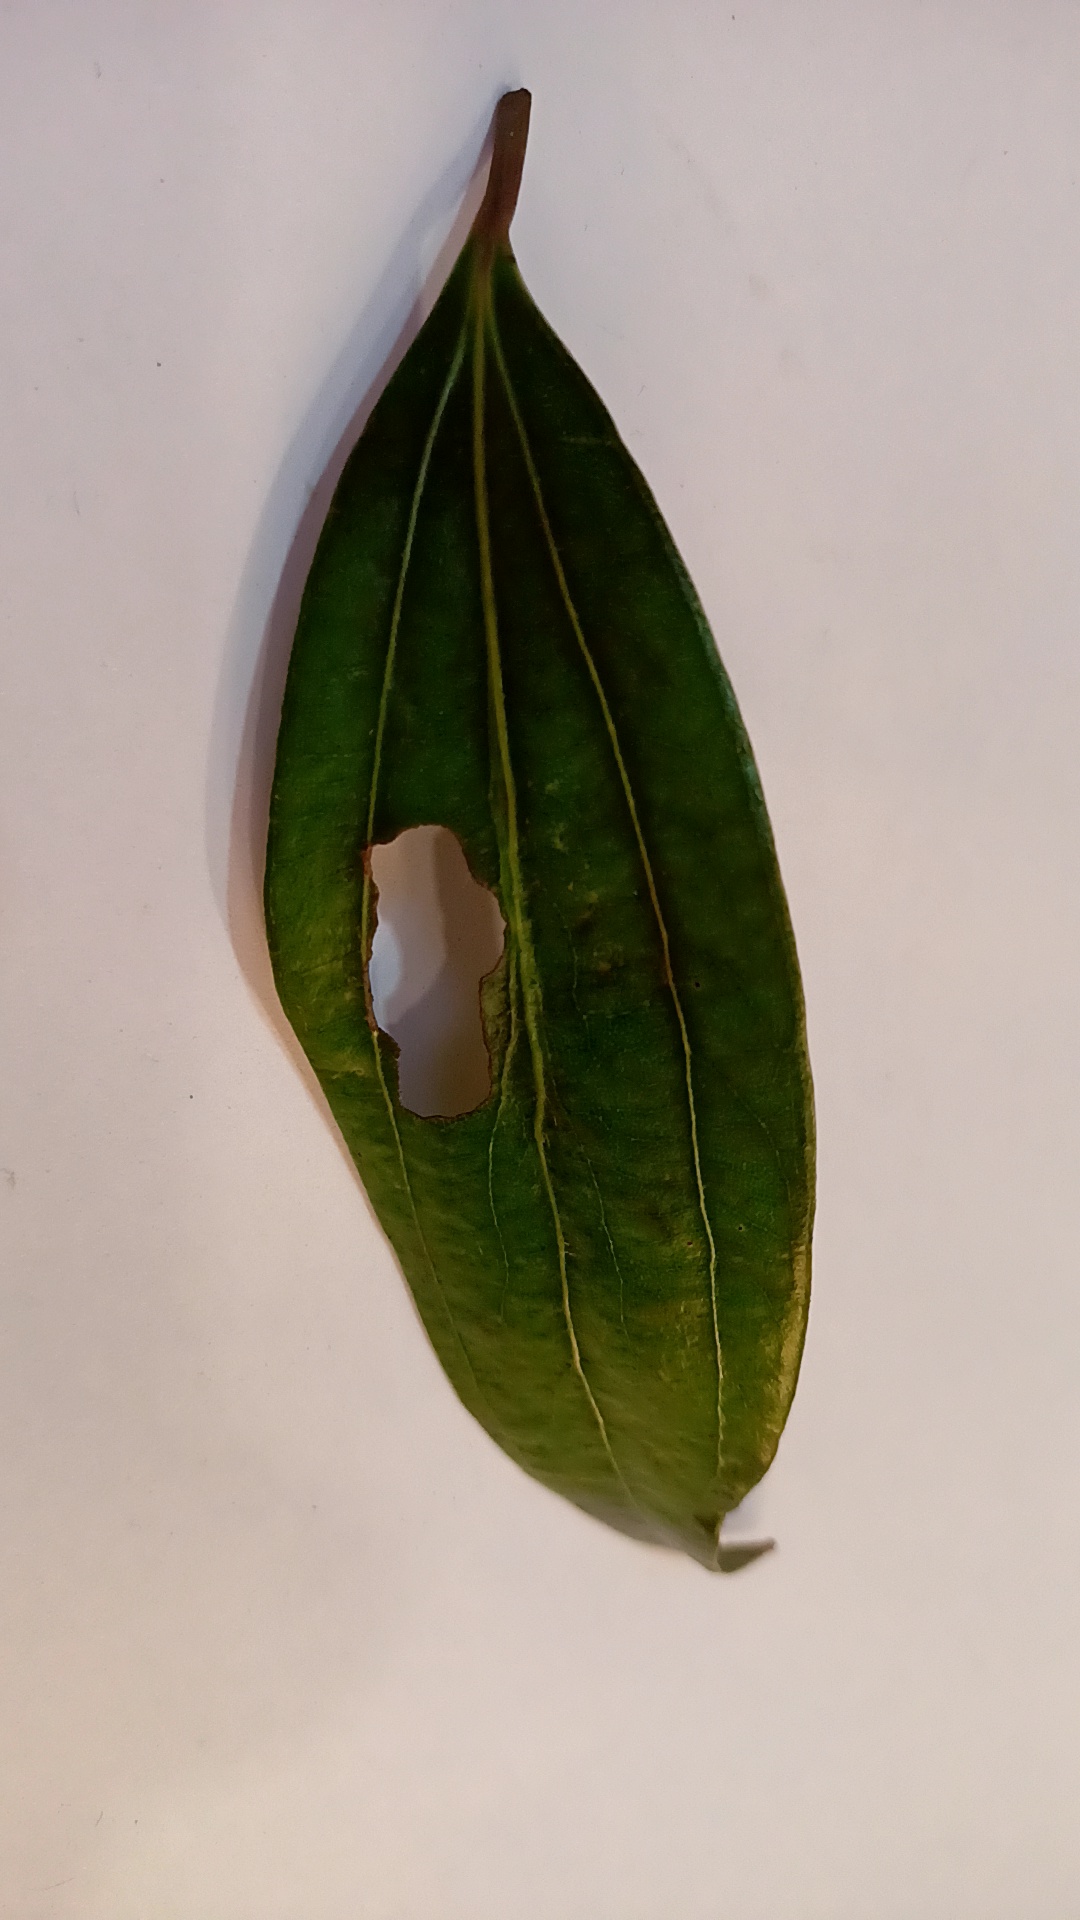
Label: Disease